Gerard Butler

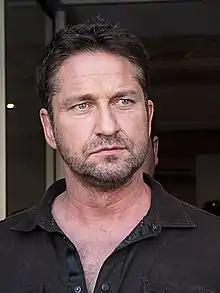
Butler in 2016

Gerard James Butler (born 13 November 1969) is a Scottish actor and film producer. After studying law, he turned to acting in the mid-1990s with small roles in productions such as "Mrs Brown" (1997), the James Bond film "Tomorrow Never Dies" (1997), and "Tale of the Mummy" (1998). In 2000, he starred as Count Dracula in the gothic horror film "Dracula 2000". He played Attila the Hun in the miniseries "Attila" (2001), then appeared in the films "Reign of Fire" (2002) and "" (2003) before starring in the science fiction film "Timeline" (2003). He played Erik, The Phantom in Joel Schumacher's 2004 musical "The Phantom of the Opera".